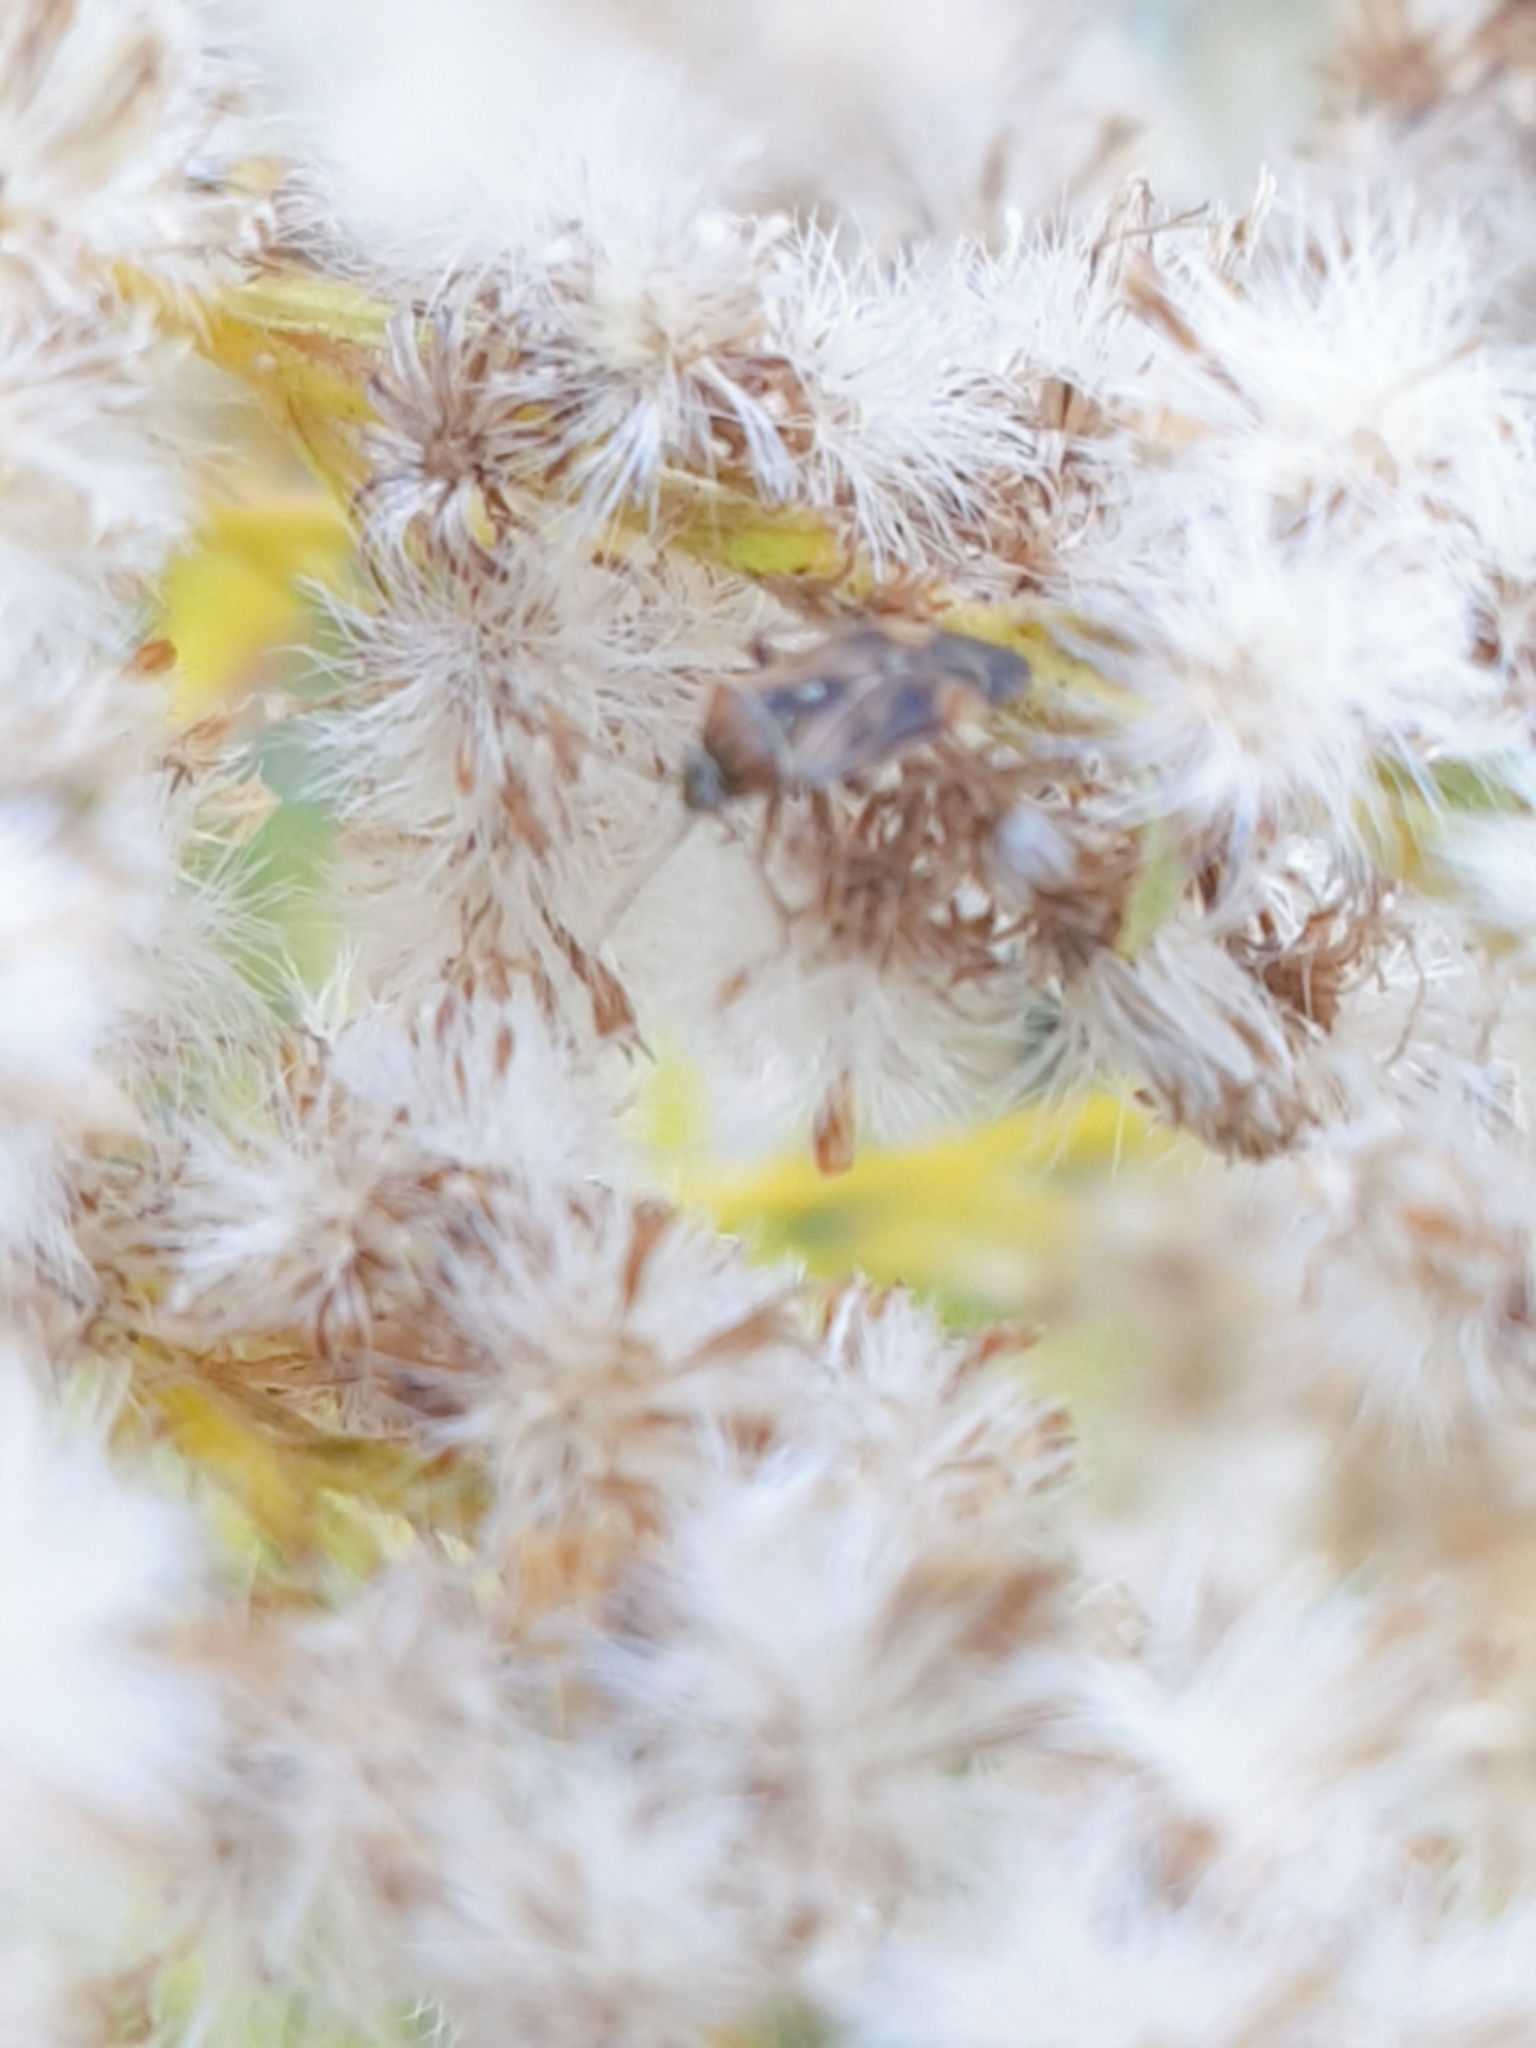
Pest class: lygus_bug